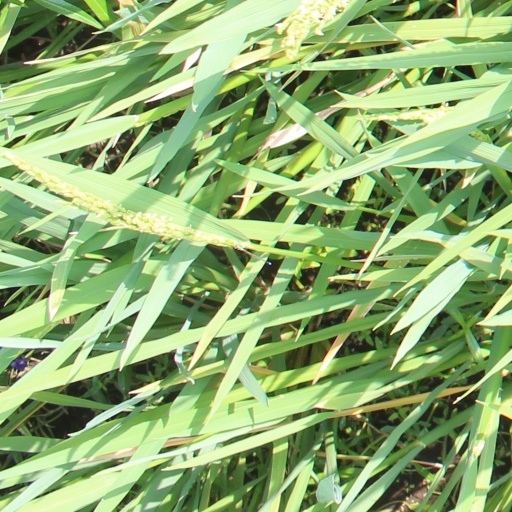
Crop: rice